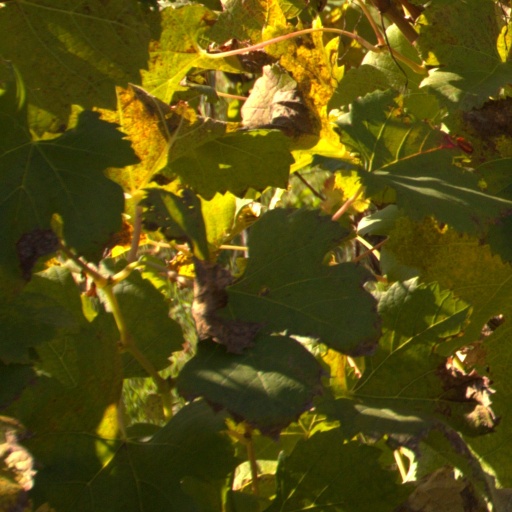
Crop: grape